Deforestation in Sri Lanka

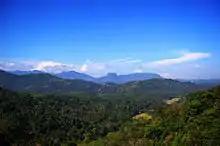
Forest en route from Batalegala to Kadugannawa

In 1995, the Sri Lankan government approved the National Forest Policy, with the specific focus on conservation and sustainability. The National Forest Policy, aside from protecting the environment directly, advocates increased community involvement and unity in forest management, providing leases to the private sector to manage multiple use production forests. The policy has also identified the need for collaboration to make sustainable forest management a reality, and has guided the state sector and farmers towards community organization in protecting the forests whilst meeting wood, raw material and the bio-energy requirements.